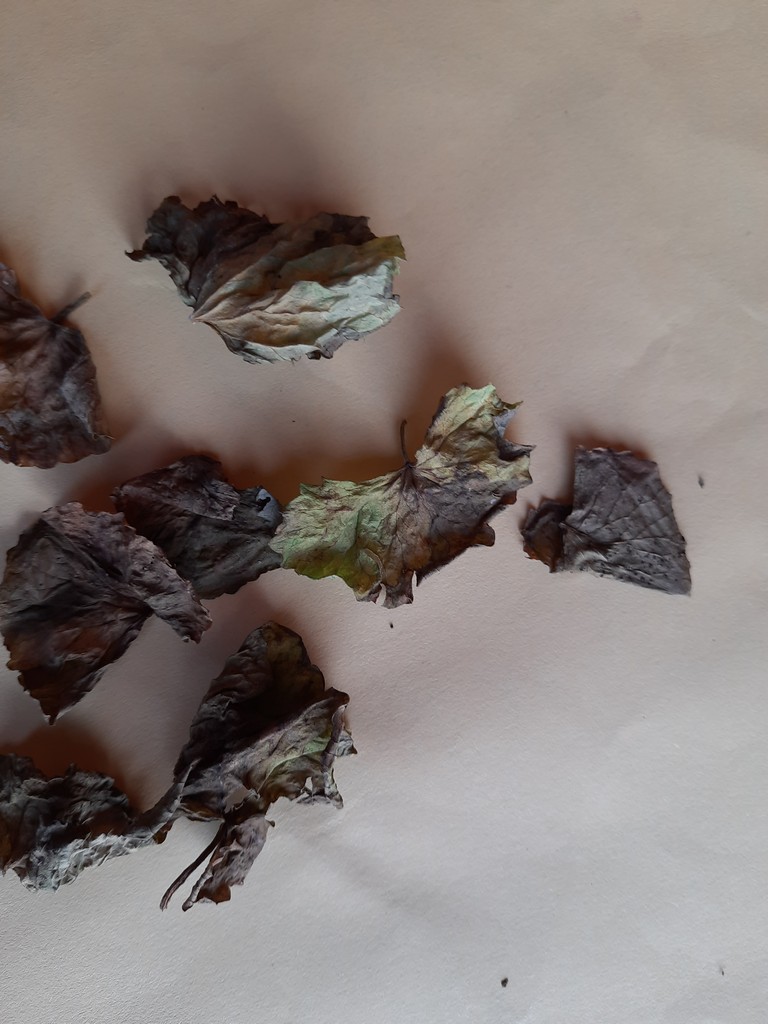
Label: Dried